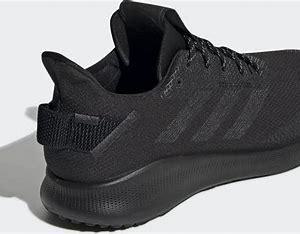
Brand: Adidas
Model: Sensebounce